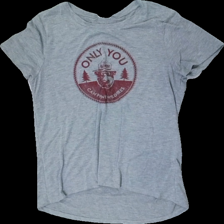
View: front
Type: T-shirt
Category: Unisex
Brand: Not in the list
Brand text on label: Jerry Leigh
Colors: Grey, Red
Material: 65% polyester, 35% rayon
Pattern: Other
Cut: Regular, C-collar
Size: XL
Season: All
Price range: 50-100
Recommended usage: Reuse